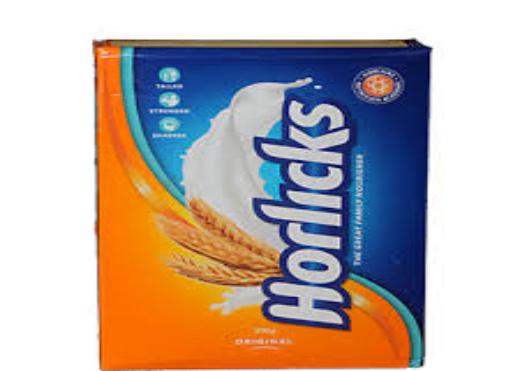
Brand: Horlicks
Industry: Food